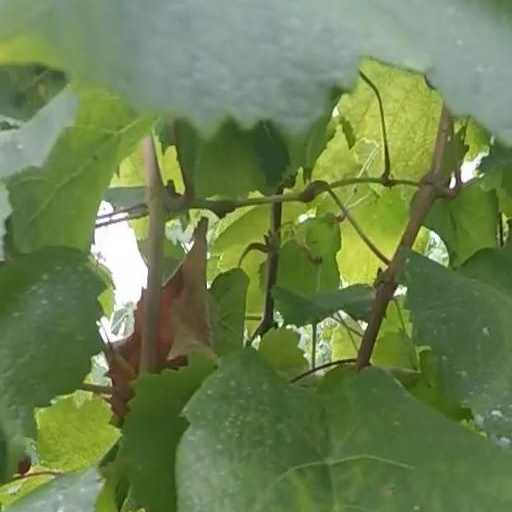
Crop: grape